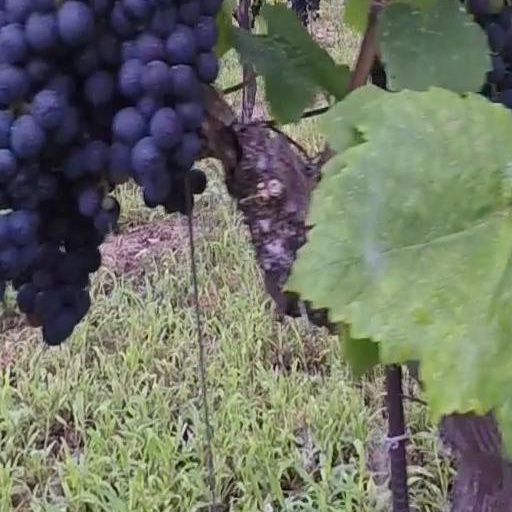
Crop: grape